List of actors in gay pornographic films

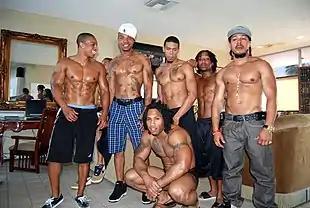
Six gay pornographic actors during the 2010 Blatino Erotica Awards

This is a list of notable men who have appeared in gay pornographic films. Pornography has become more mainstream and as of 2009 was a $13 billion industry in the United States; globally consumers spent more than US$3000 on porn every second of every day, in 2009. As of 2007, the gay market is estimated to be five to ten percent of the overall adult market.